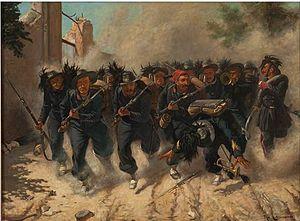
Les bersagliers sont un corps de l'Armée de terre italienne. Créée en 1836 par le général Alessandro La Marmora pour servir dans l'Armée royale sarde, qui deviendra plus tard l'Armée royale d'Italie, cette unité d'infanterie légère est caractérisée par sa grande mobilité, par le port d'un chapeau à larges bords, utilisé seulement dans l'uniforme de parade à l'époque contemporaine, décoré de plumes de coq de bruyère présentes également sur les casques de combat moderne, et par sa fanfare défilant au pas de course en jouant l'hymne des bersagliers Flik Flok.
Michele Cammarano est un peintre italien qui est surtout connu pour ses scènes de bataille.